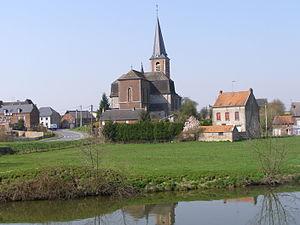
L'église.
Pont-sur-Sambre est une commune française, située dans le département du Nord en région Hauts-de-France.